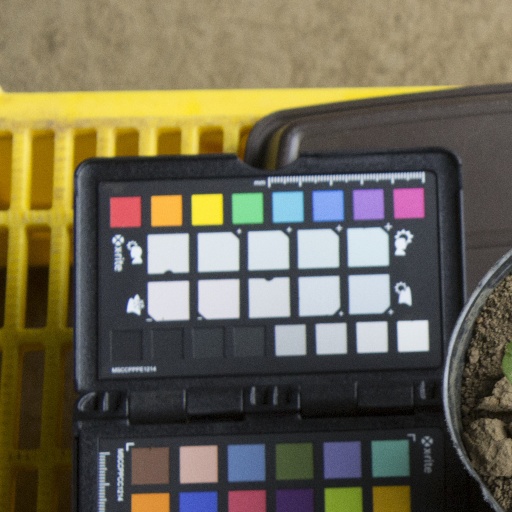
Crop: soybean